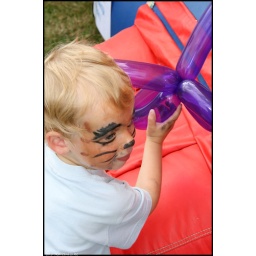
Lion boy playing with balloon in bouncy castle